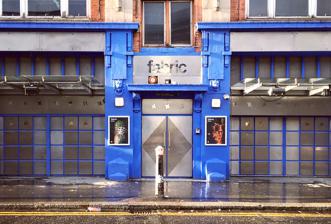
Building: Fabric (club)
Country: United Kingdom
Year built: 1999
Nightclub in London fabric Entrance in Charterhouse Street (2020) Location Farringdon, London , England Coordinates 51°31′10.05″N 0°6′10.36″W / 51.5194583°N 0.1028778°W / 51.5194583; -0.1028778 Owner Fabric Life Limited Type Nightclub Capacity 1,600 Opened 1999 (original open date) 2017 (reopen date) Closed 2016 (reopened) Website fabriclondon .com Fabric (stylized as fabric ) is a nightclub in Farringdon, London , England. Founded in 1999 on Charterhouse Street opposite Smithfield Market , the club was voted World Number 1 Club in DJ Magazine ' s "Top 100 Clubs Poll" in 2007 and 2008 and ranked World Number 2 in 2009, 2010 and 2017. Fabric was closed down and its license was revoked by Islington Council in 2016, after two drug-related deaths at the club. Following a campaign to save the club it was permitted to be reopened with increased security and restrictions. History The club was founded by Keith Reilly and Cameron Leslie and opened on 29 October 1999. Fabric occupied the renovated space of the Metropolitan Cold Stores. Smithfield Meat Market stands and operates from a site directly opposite. The area's construction took place in Victorian times alongside nearby landmarks Holborn Viaduct and Fleet Valley Bridge. Fabric has three separate rooms with independent sound systems; two of the rooms feature stages for live acts. A feature of the club is its vibrating floor in Room One: known as a "bodysonic" dancefloor, sections of the floor are attached to 400 bass transducers emitting bass frequencies of the music being played. In 2010, Fabric briefly went into administration after its sister club Matter , with whom it had a cross-guaranteed loan, announced it would close for the summer due to financial difficulties suffered as a consequence of continued delays with TfL upgrade of the Jubilee Line. Fabric was put on the market on 1 June 2010. On 24 June it was announced Fabric was no longer in administration and had been bought by the Fabric Life consortium. 2016 closure and reopening On 7 September 2016, after a review into the drug-related deaths of two people in the club, Leslie appeared in front of the licensing board to defend Fabric's way of handling drugs and drug dealers at their club. Fabric's licence was revoked and it was announced that the venue would be closed permanently. A campaign was launched to secure the club's future, backed and popularised by DJs, musicians, venue-goers and several politicians. London's mayor Sadiq Khan criticised the decision and placed it in the context of the city having lost 50% of its nightclubs since 2008, a "decline [which] must stop if London is to retain its status as a 24-hour city with a world-class nightlife". Following the closure, supporters of the club launched a social media and crowdfunding campaign supporting reopening the club. Over £200,000 was raised toward a legal fighting fund to appeal the council's decision. In November 2016, news reports stated that the council and the club's management were working on an out of court settlement that might lead to the reopening of the club. On 21 November 2016, Fabric and Islington Council reached agreement that the club could reopen with stricter conditions: a new photo identification system, covert surveillance, a lifetime ban for anyone found dealing or possessing illegal drugs, and no under-19s allowed between Friday 8pm to Monday 8am. Shortly after these changes were made, it was announced that Fabric would halve the number of "FABRICLIVE" bass-driven nights, which included their famous Playaz drum and bass residency, which spiked controversy among fans. Style Fridays: FABRICLIVE The musical genres played at Fabric vary. Friday nights (known as "FABRICLIVE") are dedicated to bass music genres, being mainly drum and bass since its inception. FABRICLIVE also features genres including grime , breakbeat , dubstep and bassline . Saturdays: Fabric Saturday nights, (known simply as "Fabric") showcase genres such as house , techno and disco , and feature the club's resident DJs Craig Richards and Terry Francis . Richards was also one of the Directors of Music Programming, selecting the line-ups for Saturday nights, which have featured appearances by DJs such as Ricardo Villalobos , Carl Craig , Ellen Allien , and many others. Sundays: Wetyourself Sundays at Fabric are promoted by "Wetyourself", a polysexual event that has been running since February 2009. The music policy is underground house and techno, with the occasional live PA . Other ventures A CD series was launched in 2001 under Fabric Records. It rotates monthly between Fabric and FABRICLIVE , with the series showcasing established and emerging DJs. It is entirely independent and operated solely by Fabric. The full list of titles in the series can be seen at Fabric discography . On 19 September 2008, Reilly and Leslie opened the 2,600-capacity music venue Matter . Located in The O 2 , it was their first project outside of Fabric. Matter has since closed. Houndstooth is a record label from Fabric, started in February 2013. In popular culture The nightclub was used as a filming location for the first season of the BBC America thriller series Killing Eve (2018–present), doubling as a Berlin nightclub in the episode " Don't I Know You? " Awards and nominations DJ Magazine' s top 100 Clubs Year Position Ref. 2006 1 2007 2 2008 1 2009 2 2010 2 2011 2 2012 8 2013 4 2014 4 2015 15 2016 15 2017 2 2018 9 2019 15 2020 24 2021 13 2022 13 2023 17 2024 7 International Dance Music Awards Year Category Work Outcome Ref. 2005 [ A ] Best Global Club Fabric - London UK Nominated 2007 Nominated 2010 Nominated 2011 Nominated 2012 Nominated 2014 Nominated 2015 Nominated 2016 Nominated International Nightlife Association's Top 100 Clubs Year Position Ref. 2015 [ B ] 10 2016 27 2017 32 2018 32 2022 17 See also List of electronic dance music venues Notes